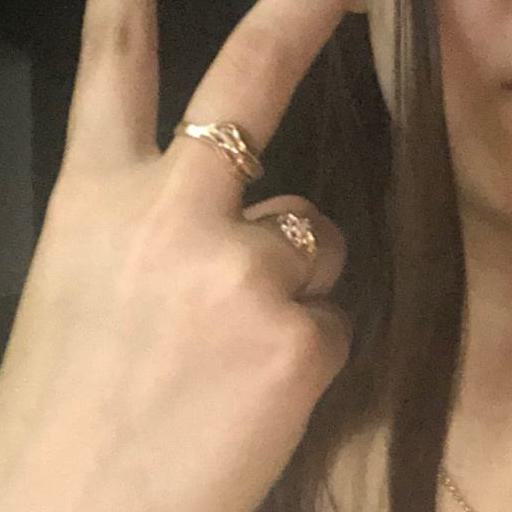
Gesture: peace_inverted